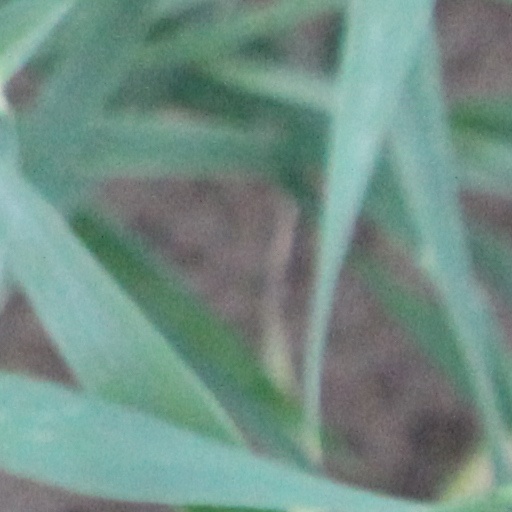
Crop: wheat